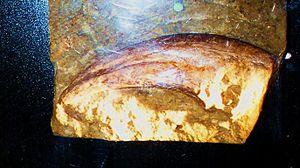
Altispinax est un nomen dubium, on le connaît seulement à partir d’une dent. Altispinax était un grand dinosaure carnivore d’à peu près 9 m de long, pesant environ deux tonnes. C'était un théropode bipède vivant au début du Crétacé en Angleterre.